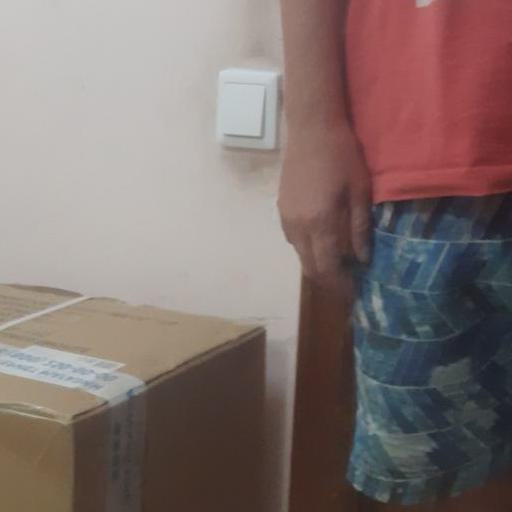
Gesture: no_gesture